Gaiola (construction)

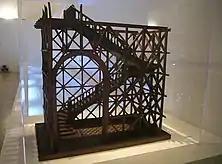
Model of the seismically protective wooden structure, the "gaiola pombalina" (pombaline cage), developed for the reconstruction of Lisbon

A gaiola pombalina (Pombaline cage) is a masonry building reinforced with an internal wooden cage, developed as an anti-seismic construction system in Portugal after the 1755 Lisbon earthquake and implemented during the reconstruction of Lisbon Baixa "(Lisbon downtown)".